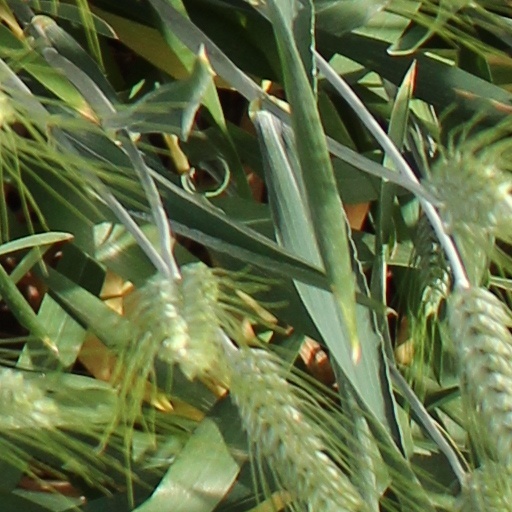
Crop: wheat